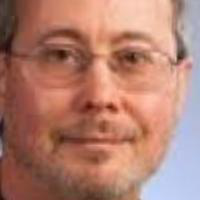
Age group: age 41-55